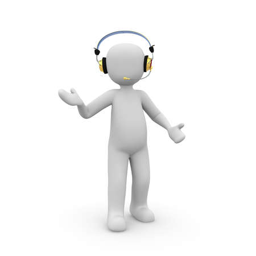
the character is listen music with his new headphone